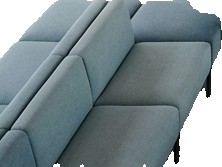
Surface category: sofa